Plage i Laśkiewicz

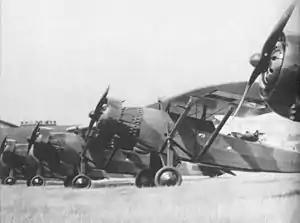
Lublin R-XIIID

Another design was a parasol wing liaison aircraft Lublin R-X, flown in 1929. It won a contest for a Polish Air Force liaison plane, but only 7 were produced. Instead, Rudlicki developed it further and designed trainer aircraft R-XIV and an army liaison plane Lublin R-XIII, which became Poland's main army liaison aircraft (and the only mass-produced Lublin). 15 of R-XIV were built in 1930–31, and 223 of R-XIII were built in 1932–1935 (further 50 after nationalization). Its experimental variant R-XIX introduced the V-tail, invented by Rudlicki.